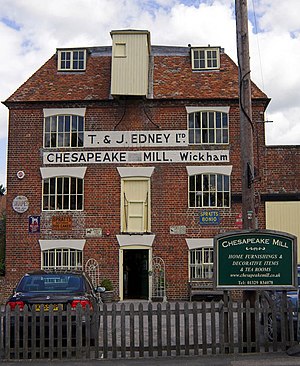
Chesapeake Mill
Chesapeake Mill.
Chesapeake Mill er en vandmølle i Wickham, Hampshire, England. Møllen blev designet og bygget i 1820 af tømmer fra United States Navy-fregatten USS Chesapeake. Chesapeake var blevet kapret af Royal Navy-fregatten HMS Shannon under den britisk-amerikanske krig. John Prior betalte £500 for tømmeret, da det blev solgt fra Portsmouth flådeværft. Møllens interiør blev designet ud fra dimensionerne på dæksbjælkerne. Møllen var i drift indtil 1976 og bruges i dag som en antik- og gavebutik.